Deool Band

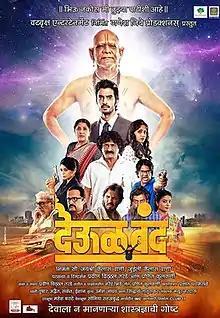
Theatrical release poster

Deool Band (IAST: Dē'ūḷa Banda) is a 2015 Indian Marathi-language drama film directed by Pravin Tarde and Pranit Kulkarni in their directorial debut. It released on 31 July 2015. It stars Gashmeer Mahajani and Girija Joshi in the lead roles, with Mohan Joshi portraying Swami Samarth–considered to be an incarnation of Lord Dattatreya. It is the story of a scientist who does not believe in god.